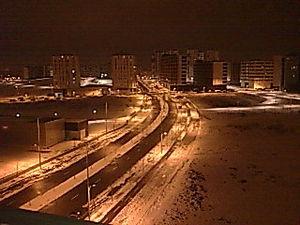
Cette liste des quartiers de Vitoria-Gasteiz, comprend les différents districts, quartiers et zones de la commune de Vitoria-Gasteiz, en Alava dans la communauté autonome du Pays basque.